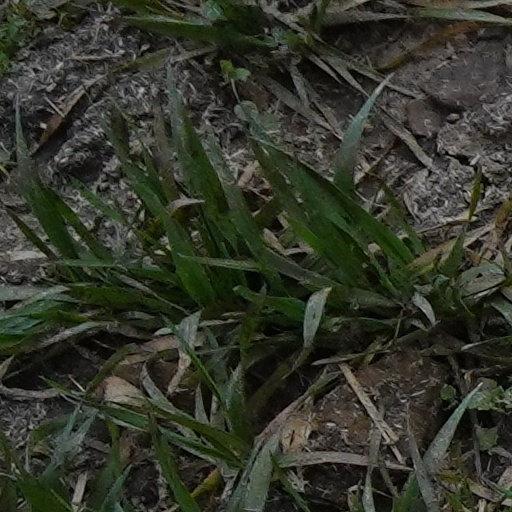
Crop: wheat